Yan'an Road Medium Capacity Bus Transit System

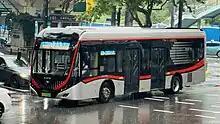
A bus along a street in Shanghai, China

Since the introduction of the system, the entire network uses a fleet of low floor Yutong buses. The main route 71 and the partial route 71 uses articulated Yutong ZK5180A and rigid ZK5120C/ZK5125C trolleybuses respectively. These buses have doors located on the left side of the bus only.